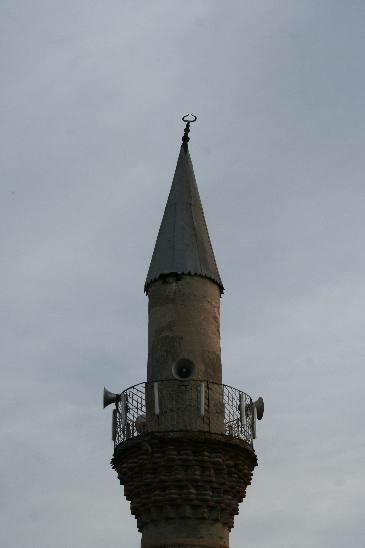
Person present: No